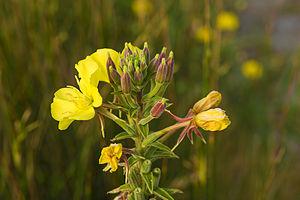
Oenothera biennis (onagre bisannuelle). Fleurs et boutons.Cette plante a été identifiée avec l'aide d'Éric Pensa ici
L'Onagre bisannuelle est une plante herbacée de la famille des onagracées.